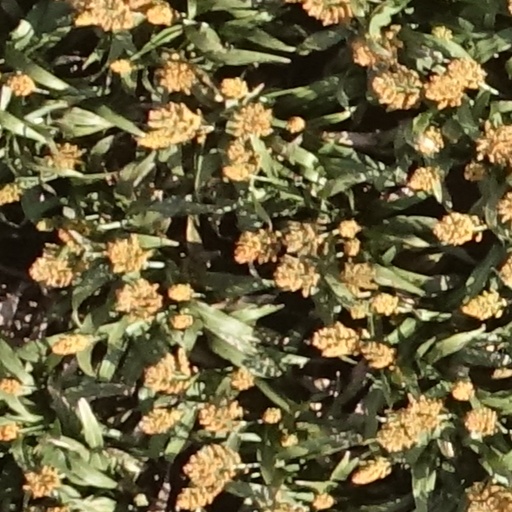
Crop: sorghum